Beryl May Dent

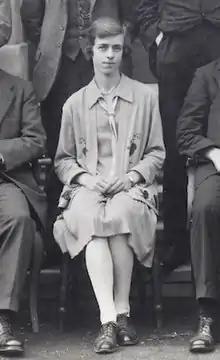
Dent in 1928

Beryl May Dent (10 May 19009 August 1977) was an English mathematical physicist, technical librarian, and a programmer of early analogue and digital computers to solve electrical engineering problems. She was born in Chippenham, Wiltshire, the eldest daughter of schoolteachers. The family left Chippenham in 1901, after her father became head teacher of the then recently established Warminster County School. In 1923, she graduated from the University of Bristol with First Class Honours in applied mathematics. She was awarded the Ashworth Hallett scholarship by the university and was accepted as a postgraduate student at Newnham College, Cambridge.